Princess Maria Antonia of the Two Sicilies

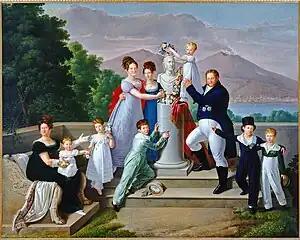
"The family of Francis" I, by Giuseppe Cammarano, 1820. Maria Antonia is the little girl on the left dressed in white, between her mother and her sister Louise Carlotta.

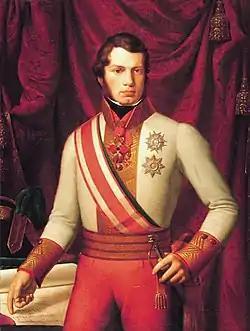
Leopold II, Grand Duke of Tuscany by Pietro Benvenuti, 1828 .

Maria Antonia was born at the Royal Palace of Palermo on 19 December 1814, the daughter of King Francis I of the Two Sicilies and his wife Maria Isabella of Spain. The girl was given the baptismal name "Maria Antonia" in honor of her great-aunt Marie Antoinette, the murdered sister of her paternal grandmother, Maria Carolina of Austria. When she was born, the Neapolitan court had already moved to Sicily due to the Napoleonic troops that had invaded the continental part of the kingdom. A few months after her birth, the royal family was able to return to the capital and recover their dominions thanks to the Congress of Vienna.